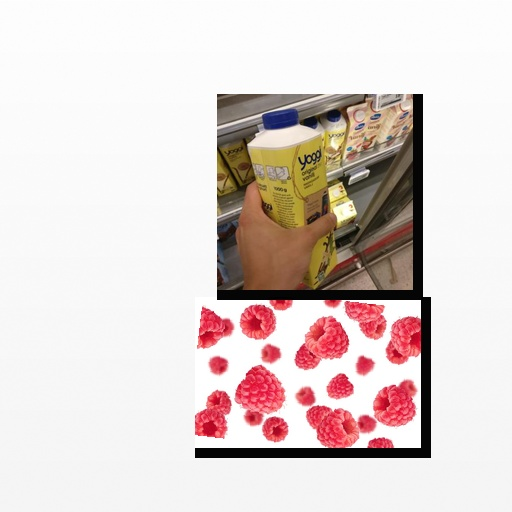
Food items: raspberry, vanilla_yogurt